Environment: lab
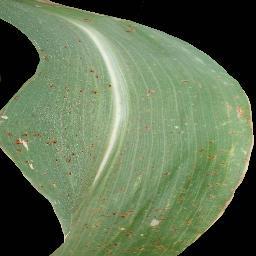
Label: common_rust